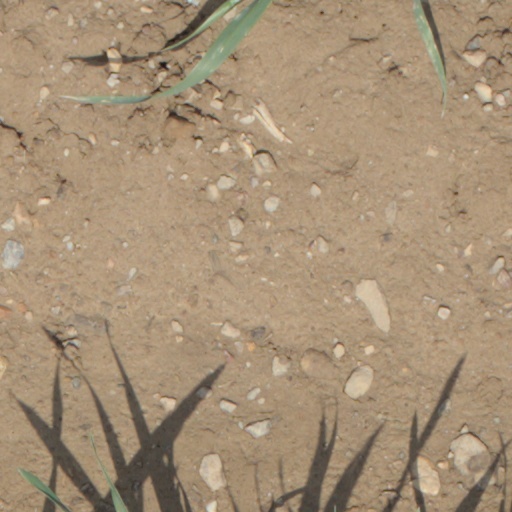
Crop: wheat